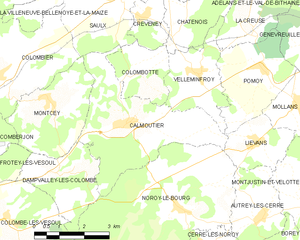
Carte des communes françaises